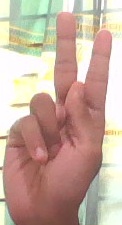
ASL sign: K